Seeing Double (2003 film)

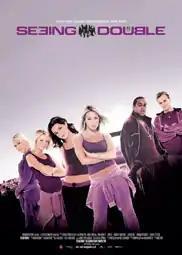
Theatrical release poster

Seeing Double is a 2003 British musical-comedy film starring British pop-group, S Club. Written by Kim Fuller and Paul Alexander, and directed by Nigel Dick, the film mostly features songs from the group's album of the same name including "Don't Stop Movin" and "Never Had a Dream Come True".